All Saints Church, Shanghai

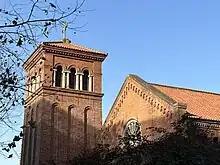
The Neo-Romanesque tower and sanctuary of All Saints, 2023. The rose window on top of the sanctuary is visible.

All Saints Church is a Protestant Christian place of worship in Huangpu, Shanghai, China. Originally founded as an Anglican church in 1925, it joined general Protestant worship in 1958. It was closed during the Cultural Revolution, but was reopened in 1982. The only surviving Neo-Romanesque church building in the city, it is listed as one of the Featured Historical Buildings of Shanghai.